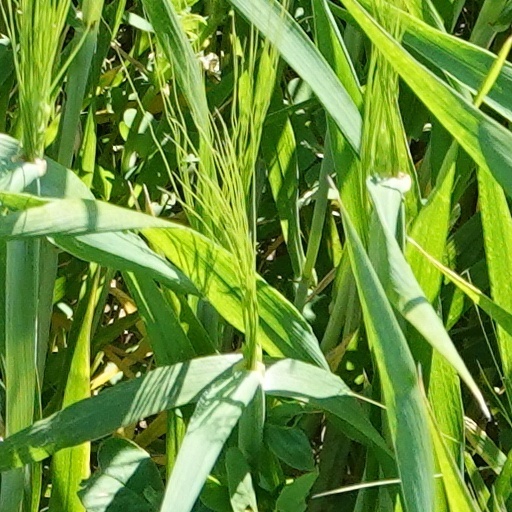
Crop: wheat